Biggin by Hulland

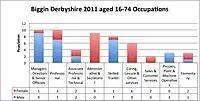
Total occupation of Biggin, Hulland, Derbyshire of both genders ages 16–74, as reported by the Census of Occupation from 2011

From the two graphs of Biggin's historical and modern occupations, there is a significant change of pattern identified. The occupation levels are much more widespread in both genders with the highest number of females working in the Administrative and Secretary industry and that the occupation with the highest number of males is the Managers, Directors and Senior officials. This result shows that as time goes by, the people of Biggin becomes more educated that enables both genders to work in more professional service industries nowadays. Not to mention, one of the evidence found in Biggin 1881 occupation still applied to the 2011 occupation that there are still no female workers involve in the industry of Process, plant and Machine Operative as it requires long working hours and heavy workloads.